Oakmont, Maryland

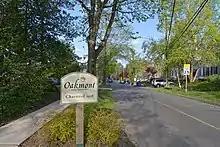
Sign and one of the two roads in the town of Oakmont, Maryland.

Oakmont is a village and special taxing district in Montgomery County, Maryland, United States. Chartered in 1918, the village includes both sides of Oak Place and the south side of Oakmont Avenue, across Old Georgetown Road from the National Institutes of Health, in the Bethesda postal area. The village has approximately 145 inhabitants in 52 homes.